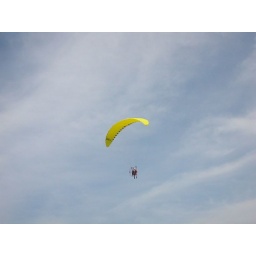
crazy guy in a flying beach chair